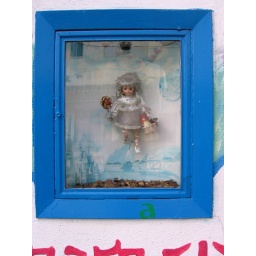
the good fairy travels around the world with her little chicken friend in a basket